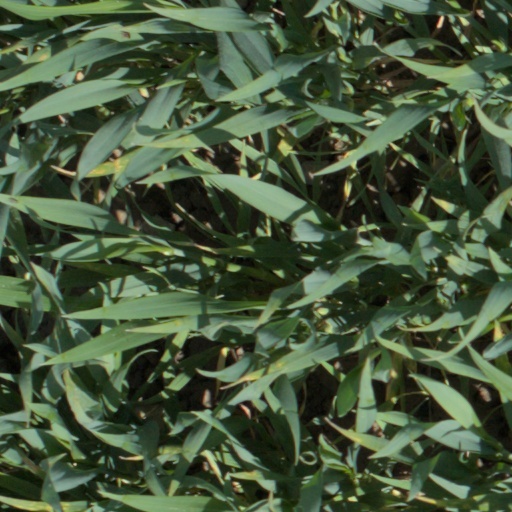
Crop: wheat